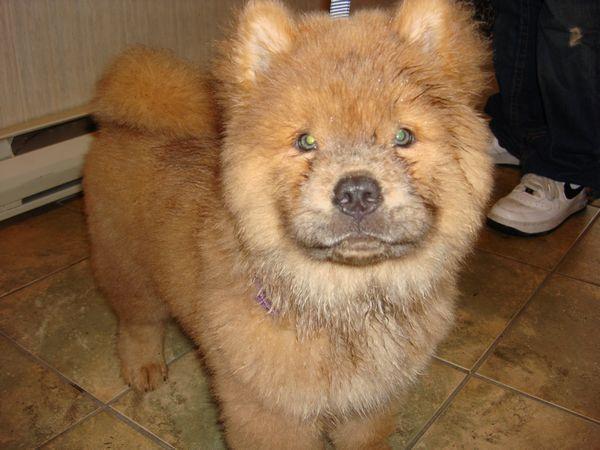
chow